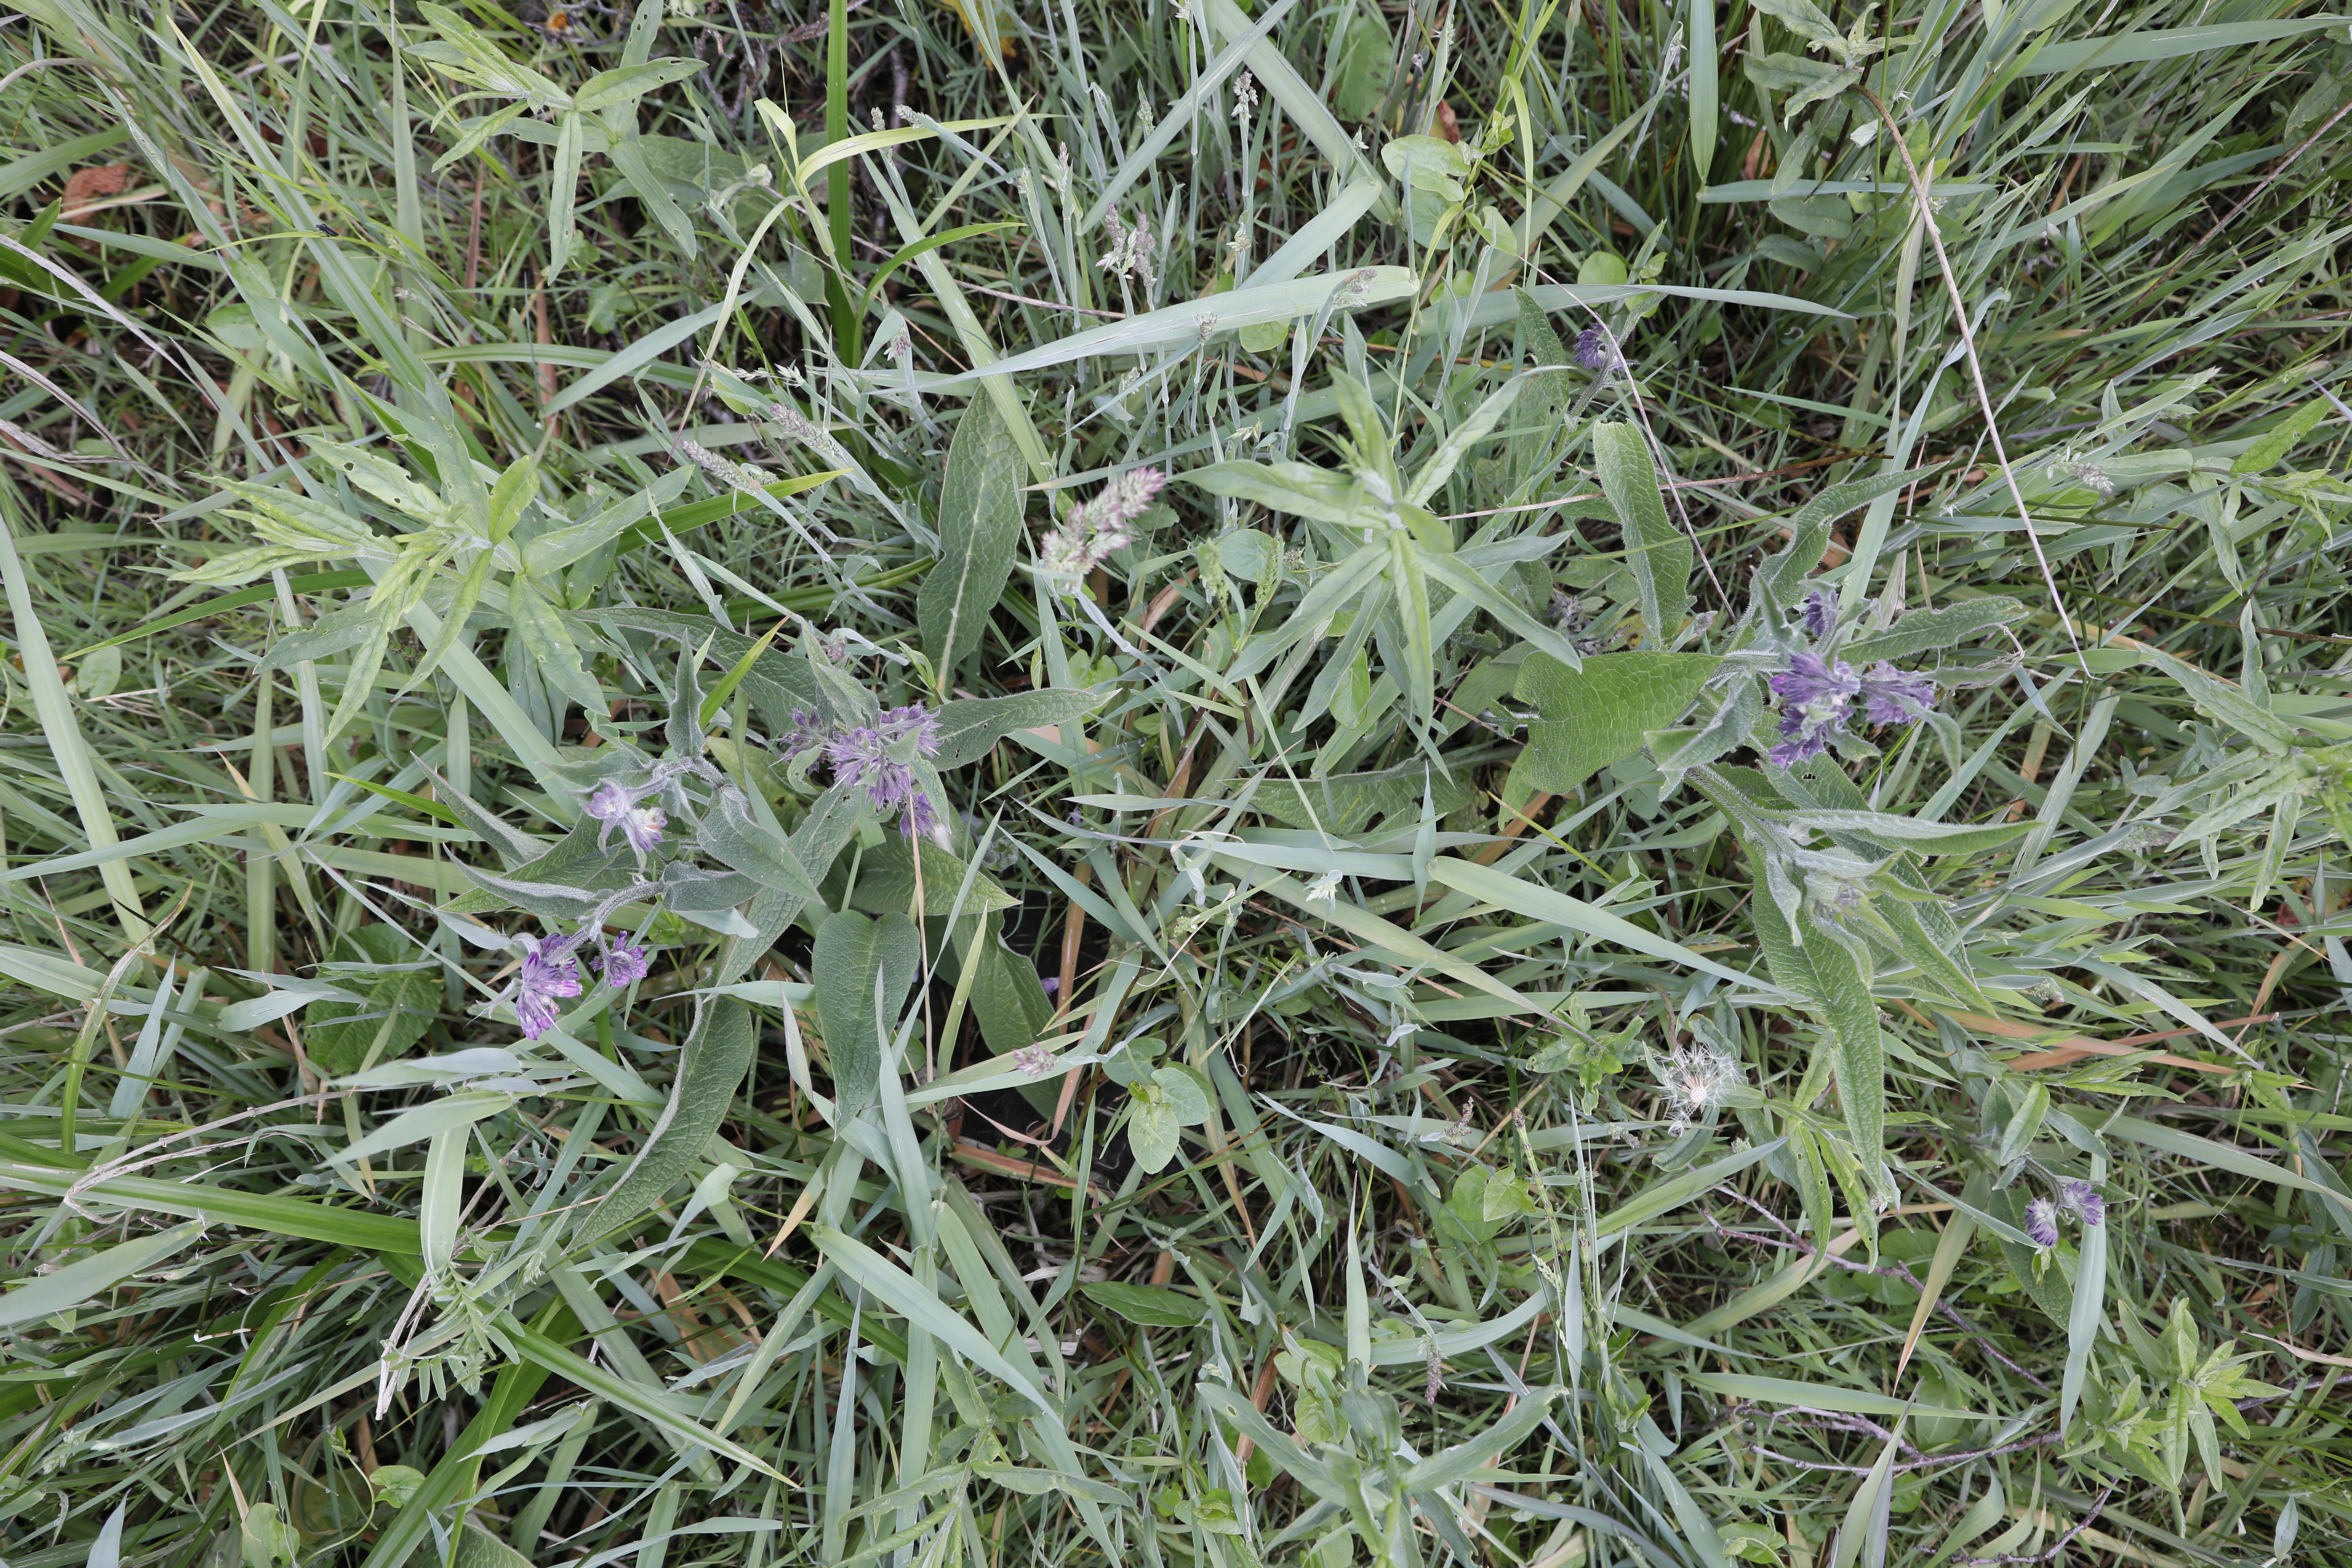
Plant species: Symphytum officinale